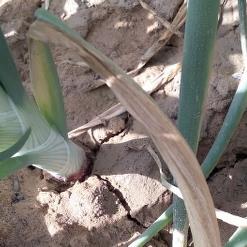
Crop: Onion
Condition: alternaria-d